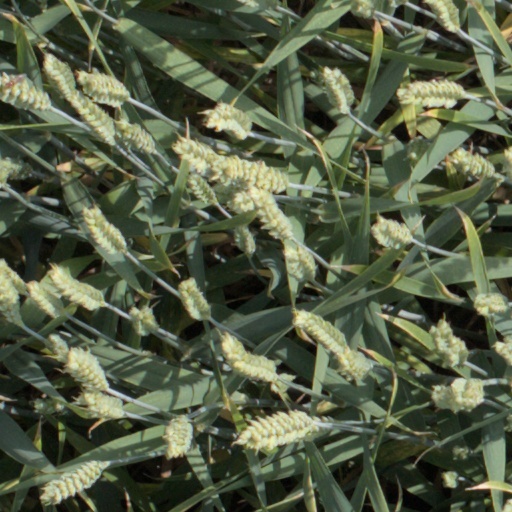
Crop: wheat